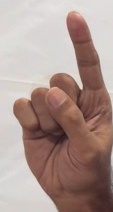
ASL sign: 1